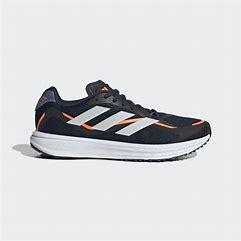
Brand: Adidas
Model: SL20